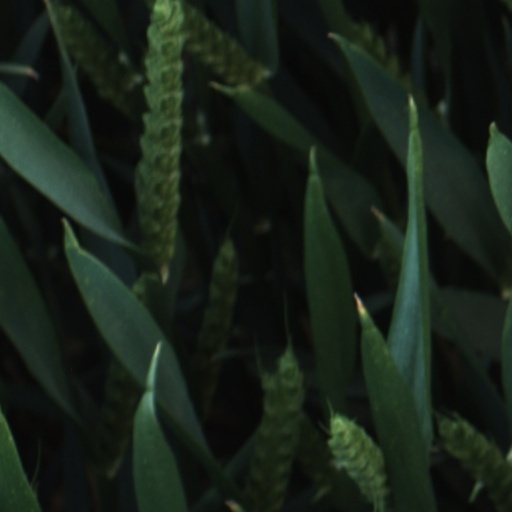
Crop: wheat